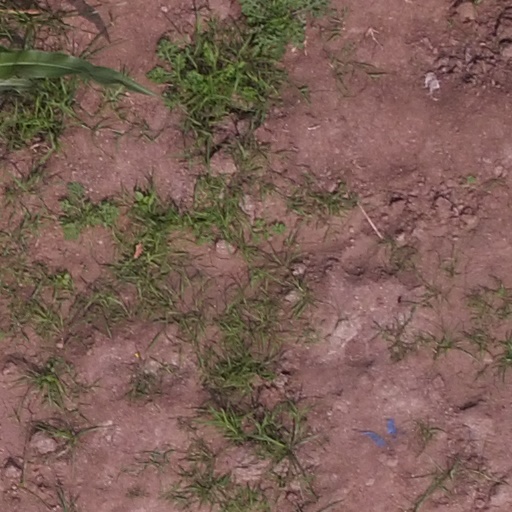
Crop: maize; corn